Australian Aboriginal cricket team in England in 1868

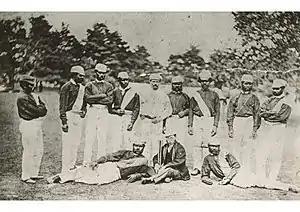
Aboriginal cricket team in England 1868 with captain and coach Charles Lawrence.

In 1867, Charles Lawrence was contracted to captain-coach Australia's "First Eleven" that toured England in 1868. Lawrence played for Surrey in 1855, the all Ireland XI in 1862, and the all England XI in 1863. He was contracted to be the first professional cricket coach in New South Wales, and he first saw the indigenous team under the instructions of Tom Wills who played a match at the Albert Ground, Sydney. On this occasion there was some contract disagreement between the failed sponsor Gurnett and Wills, and the players were left in Sydney. Lawrence was instructed to look after the Aboriginal players. At this time Lawrence was a publican and billeted the players in his hotel in Manly until he could arrange some cricket matches to raise money to return the players to the Western District of Victoria. In 1867, he trained the players for two months at "Lake Wallace" in Edenhope in the Wimmera before selecting the below side to tour England in 1868.